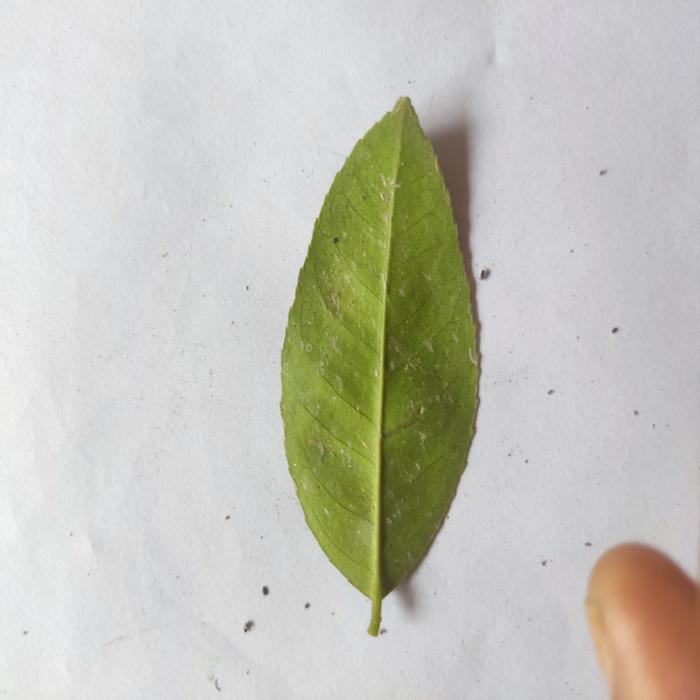
Crop: Lemon
Leaf condition: Sooty_Mold